Poda Protected Area

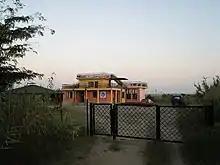
Poda Nature Center

Other rare species of note in the protected area include Bulgaria's largest snake, the four-lined rat-snake ("Elaphe sauromates"); Europe's smallest mammal, the pygmy white toothed shrew; nutria, which are not native to the area; and a worldwide endangered European otter.